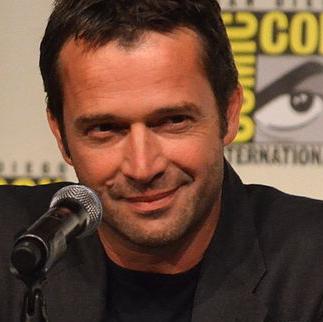
Age: 47